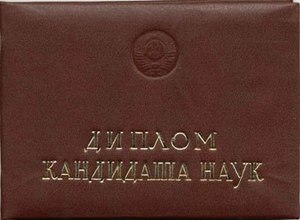
Kandidat nauk
Et sovjetisk kandidat nauk-diplom
Kandidat nauk er en akademisk titel i Sovjetunionen, der stadig eksisterer i nogle SNG-lande og Østeuropa, blandt andet Rusland, Hviderusland, Ukraine, Tjekkoslovakiet og Kasakhstan. Kandidat nauk modsvarer en dansk Ph.D.-grad.